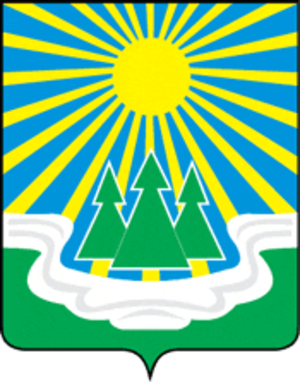
Svetogorsk
Svetogorsk er en industriby i Leningrad oblast i Rusland. Byen ligger på det Karelske næs ved floden Vuoksi. Byen ligger 1 km fra den finske grænse, 5 km fra den finske by Imatra, og 207 km fra Sankt Petersborg.